Jacob

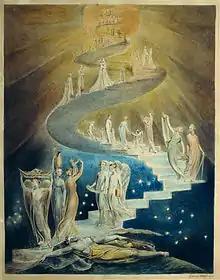
"Jacob's Dream" by William Blake (British Museum, London)

Near Luz en route to Haran, Jacob experienced a vision of a ladder, or staircase, reaching into heaven with angels going up and down it, subsequently referred to in popular culture as "Jacob's ladder." He heard the voice of God, who repeated many of the blessings upon him, coming from the top of the ladder.